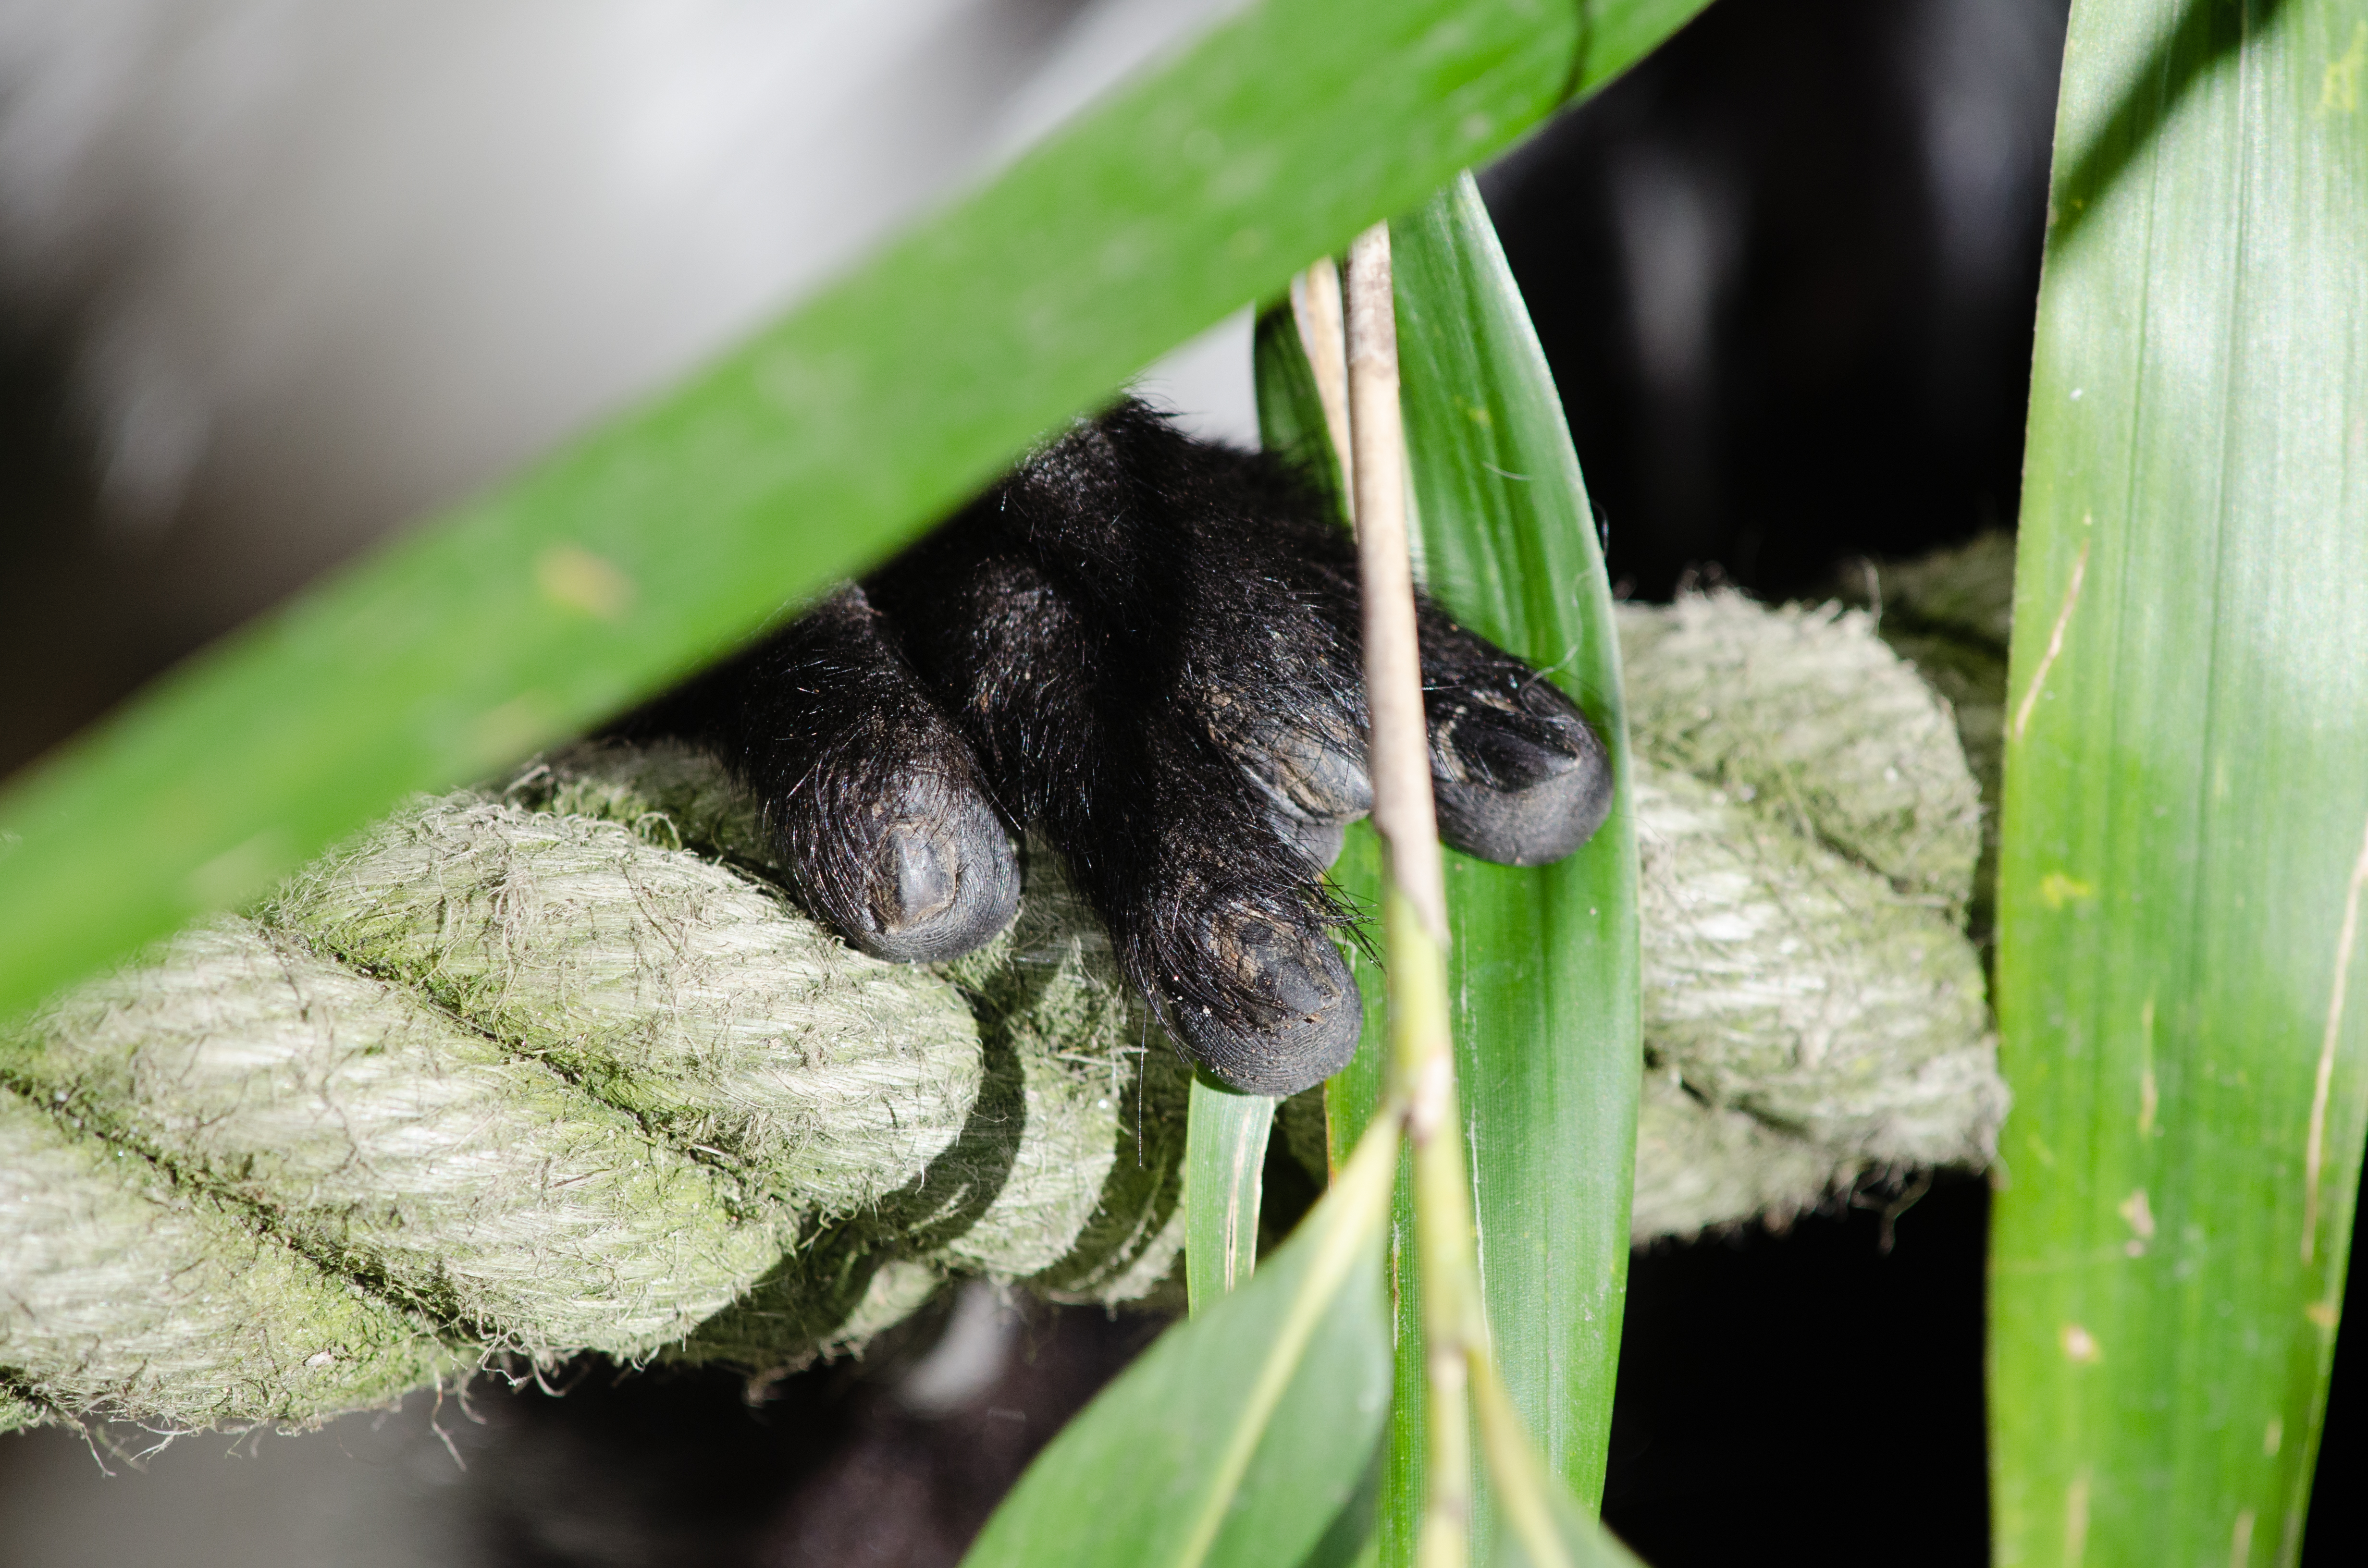
nature, grass, leaf, flower, wildlife, green, insect, botany, flora, fauna, invertebrate, close up, eye, macro photography, plant stem